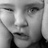
Emotion: neutral